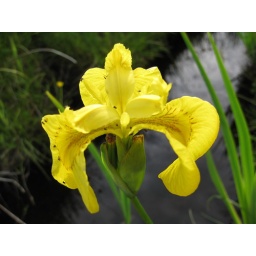
These yellow irises grow all over where the ground is soggy.